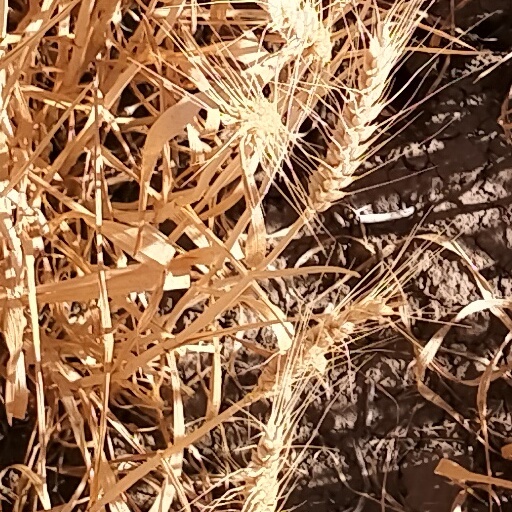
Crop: wheat